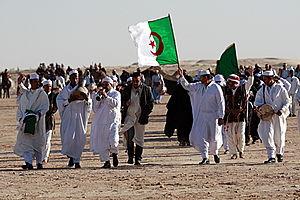
Le Festival international du Sahara est un festival annuel organisé dans la ville tunisienne de Douz. L'événement, qui a lieu durant quatre jours à la fin du mois de décembre, attire des milliers de personnes de toute la Tunisie et d'autres pays du Maghreb.